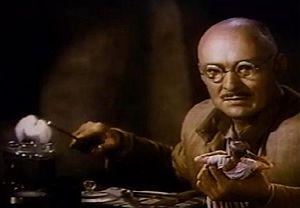
Henry T. Sharp, né le 13 mai 1894 à New York, mort le 6 août 1966 à Los Angeles, est un directeur de la photographie américain, membre de l'ASC.
Albert Dekker est un acteur américain, de son vrai nom Albert Van Ecke, né le 20 décembre 1905 à New York, mort le 3 mai 1968 à Hollywood — Quartier de Los Angeles.
Docteur Cyclope est un film de science-fiction américain réalisé par Ernest B. Schoedsack, sorti en 1940. C'est le premier film américain de science-fiction tourné en Technicolor depuis Masques de cire réalisé en 1933.